Sabah

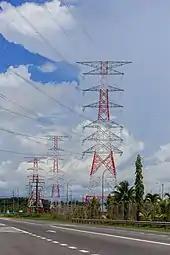
High voltage electricity pylon located near the Kimanis Power Plant

Rampant fish bombing has destroyed many coral reefs and affecting fisheries production in the state. Moreover, the illegal activities of the extraction of river sand and gravel in the rivers of Padas, Papar and Tuaran had become the latest concern along with the wildlife and marine hunting and poaching. Due to severe deforestation along with massive wildlife and marine poaching, the Sumatran rhino have been declared as extinct in early 2015. Some other species that was threatened with extinction is banteng, bearded pig, clouded leopard, dugong, elephant, false gharial, green turtle, hawksbill sea turtle, orangutan, pangolin, proboscis monkey, river shark, roughnose stingray, sambar deer, shark and sun bear. Although the indigenous community are also involved in hunting, they hunt based on their spiritual believes and practice, and on a small scale, which differentiates them from poachers. Well-known indigenous practices, such as ""maganu totuo"" or ""montok kosukopan"", ""tuwa di powigian"", ""managal"" or ""tagal"" and ""meminting"", have helped to maintain resources and prevent their depletion.